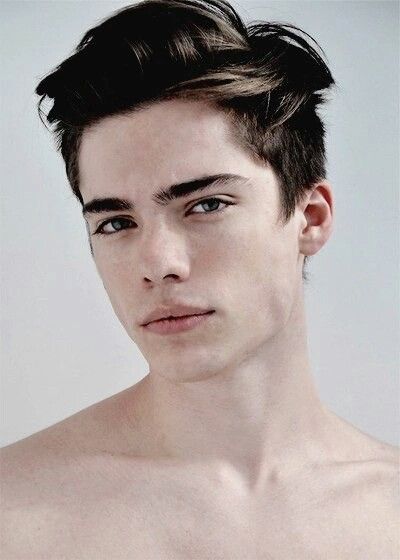
Label: Colored